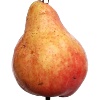
Label: red_pear